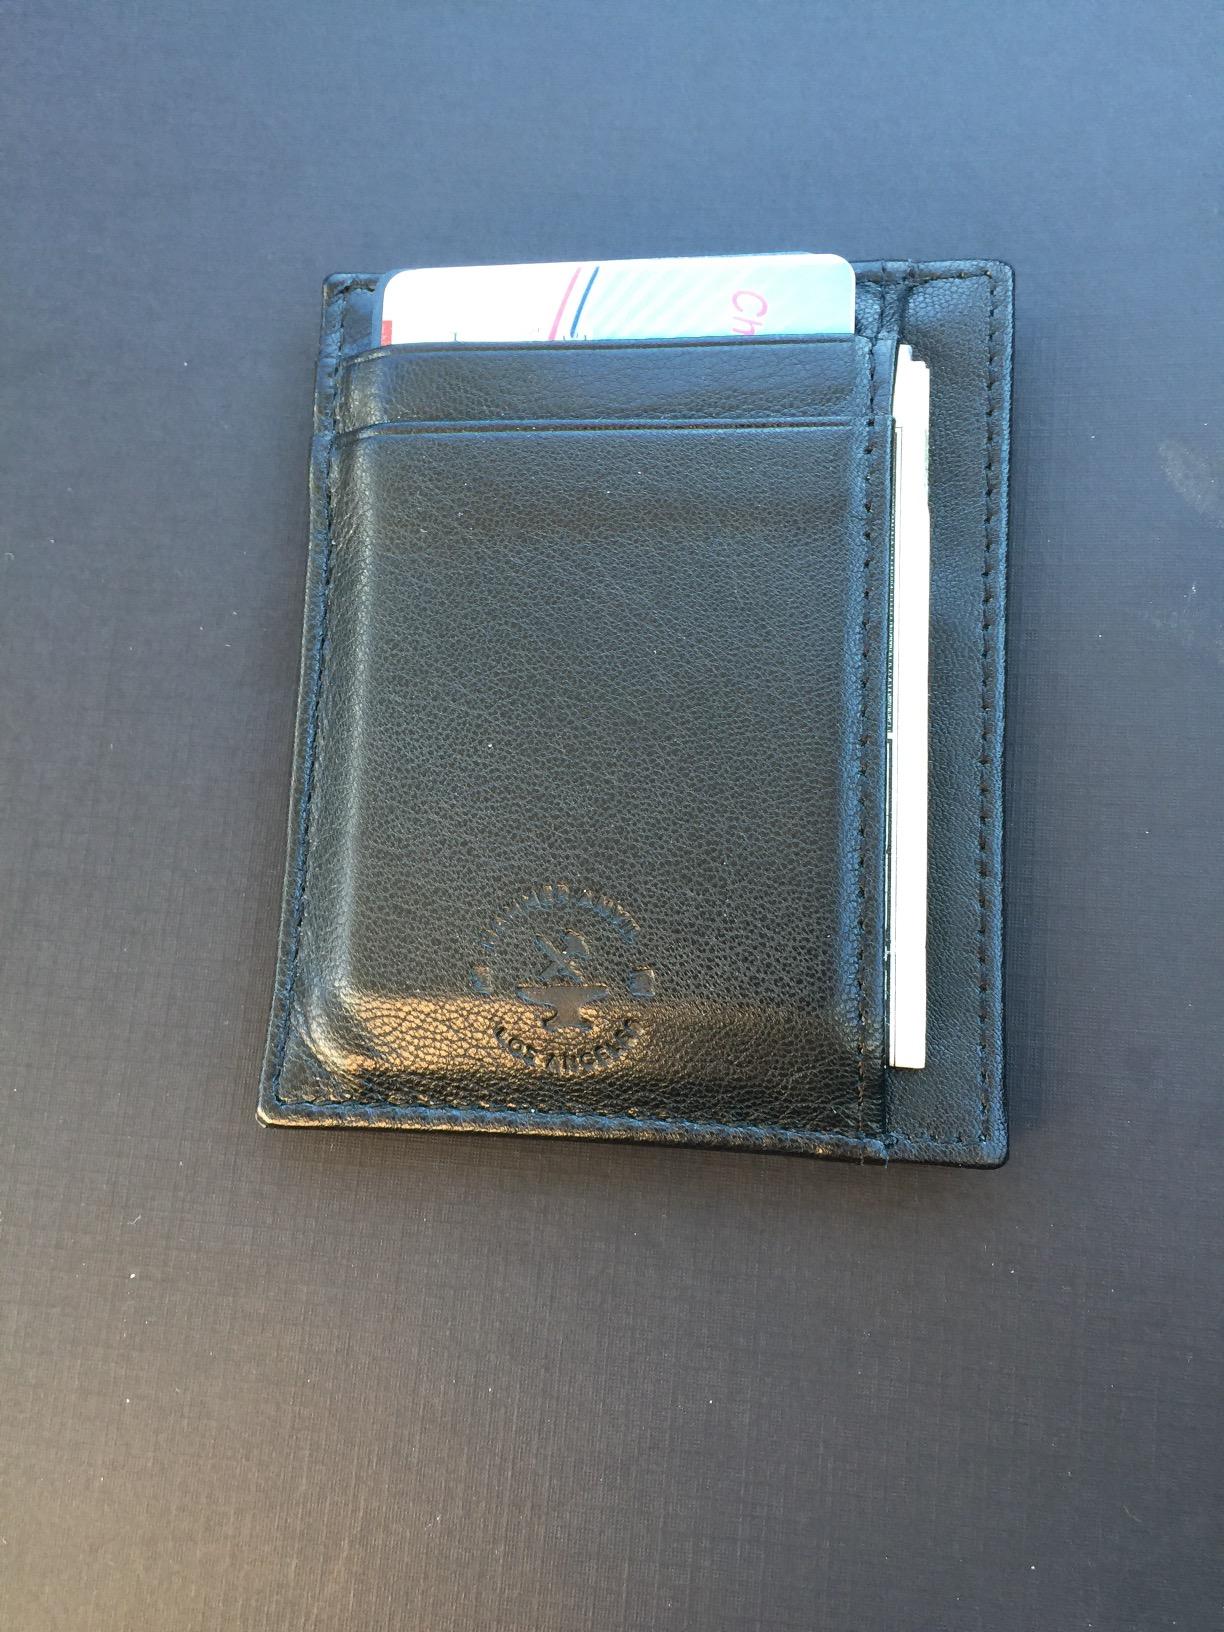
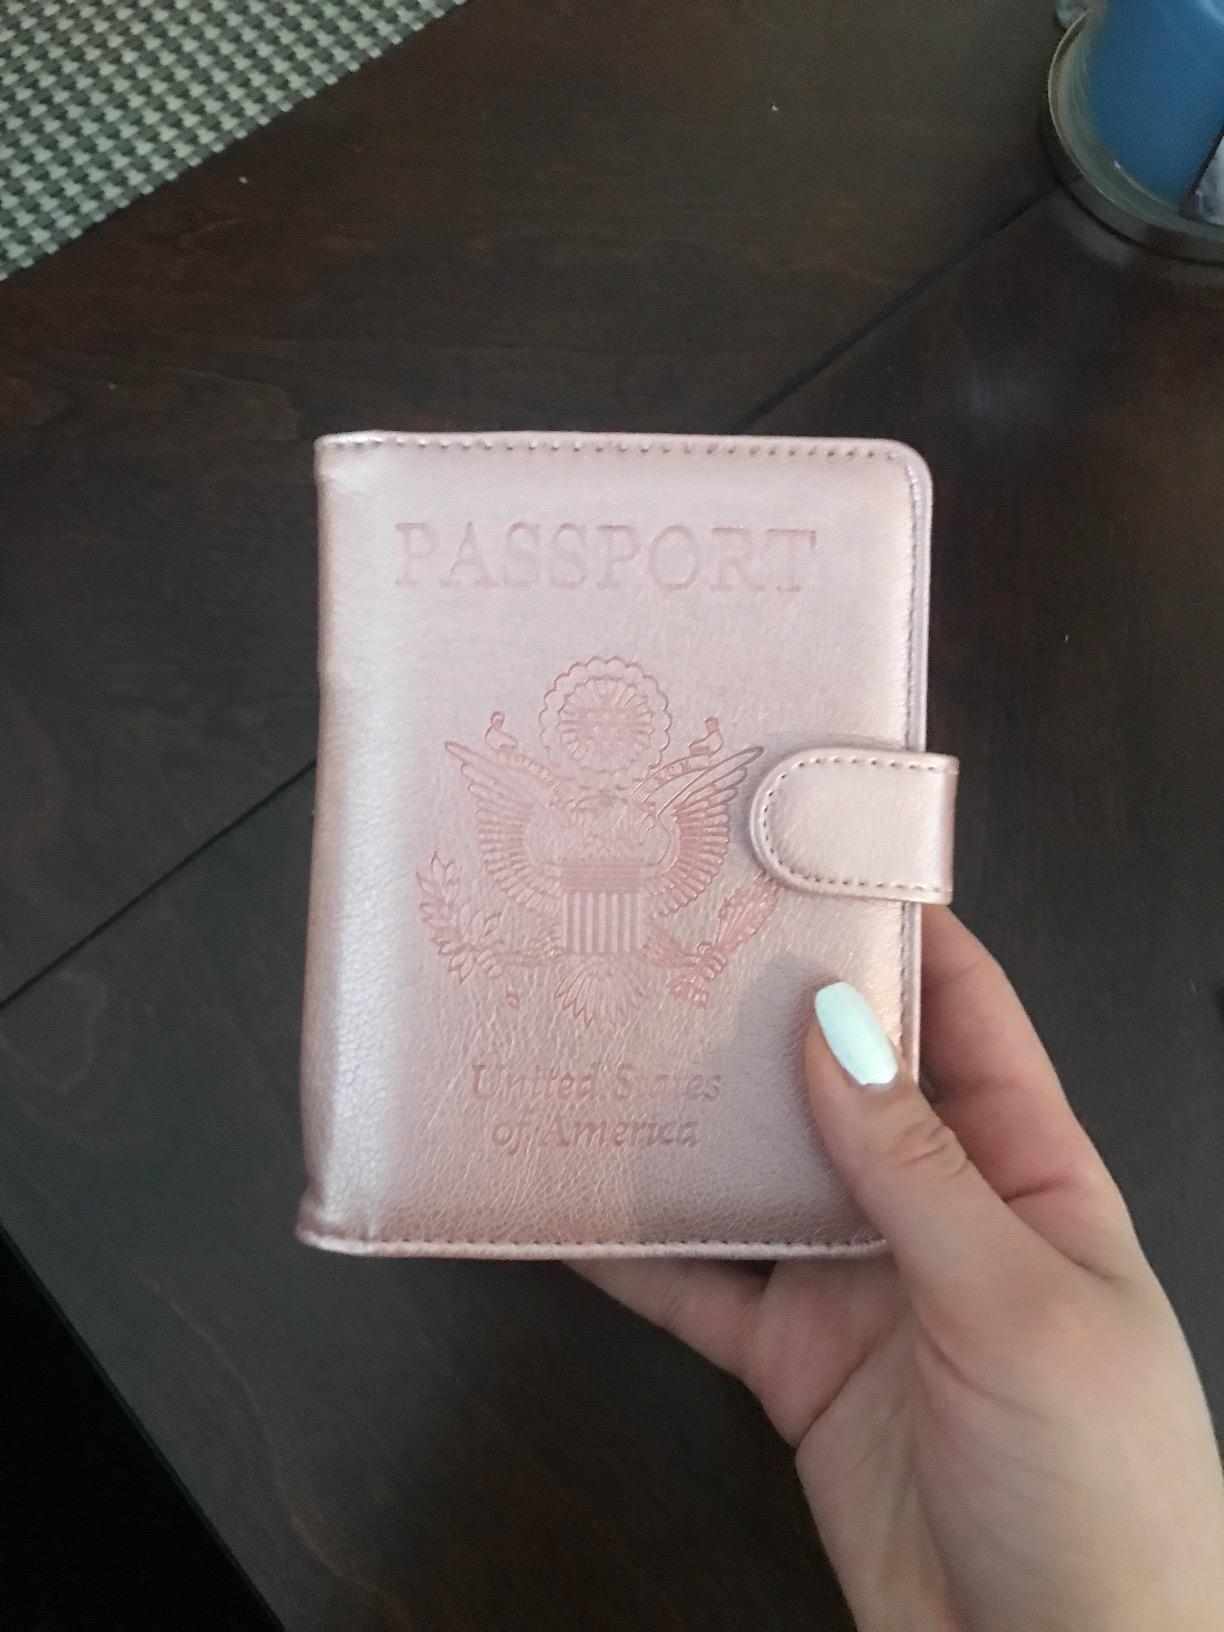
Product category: accessories_wallet
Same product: no